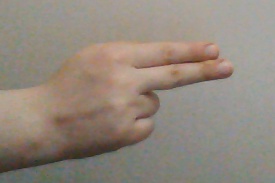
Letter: ain